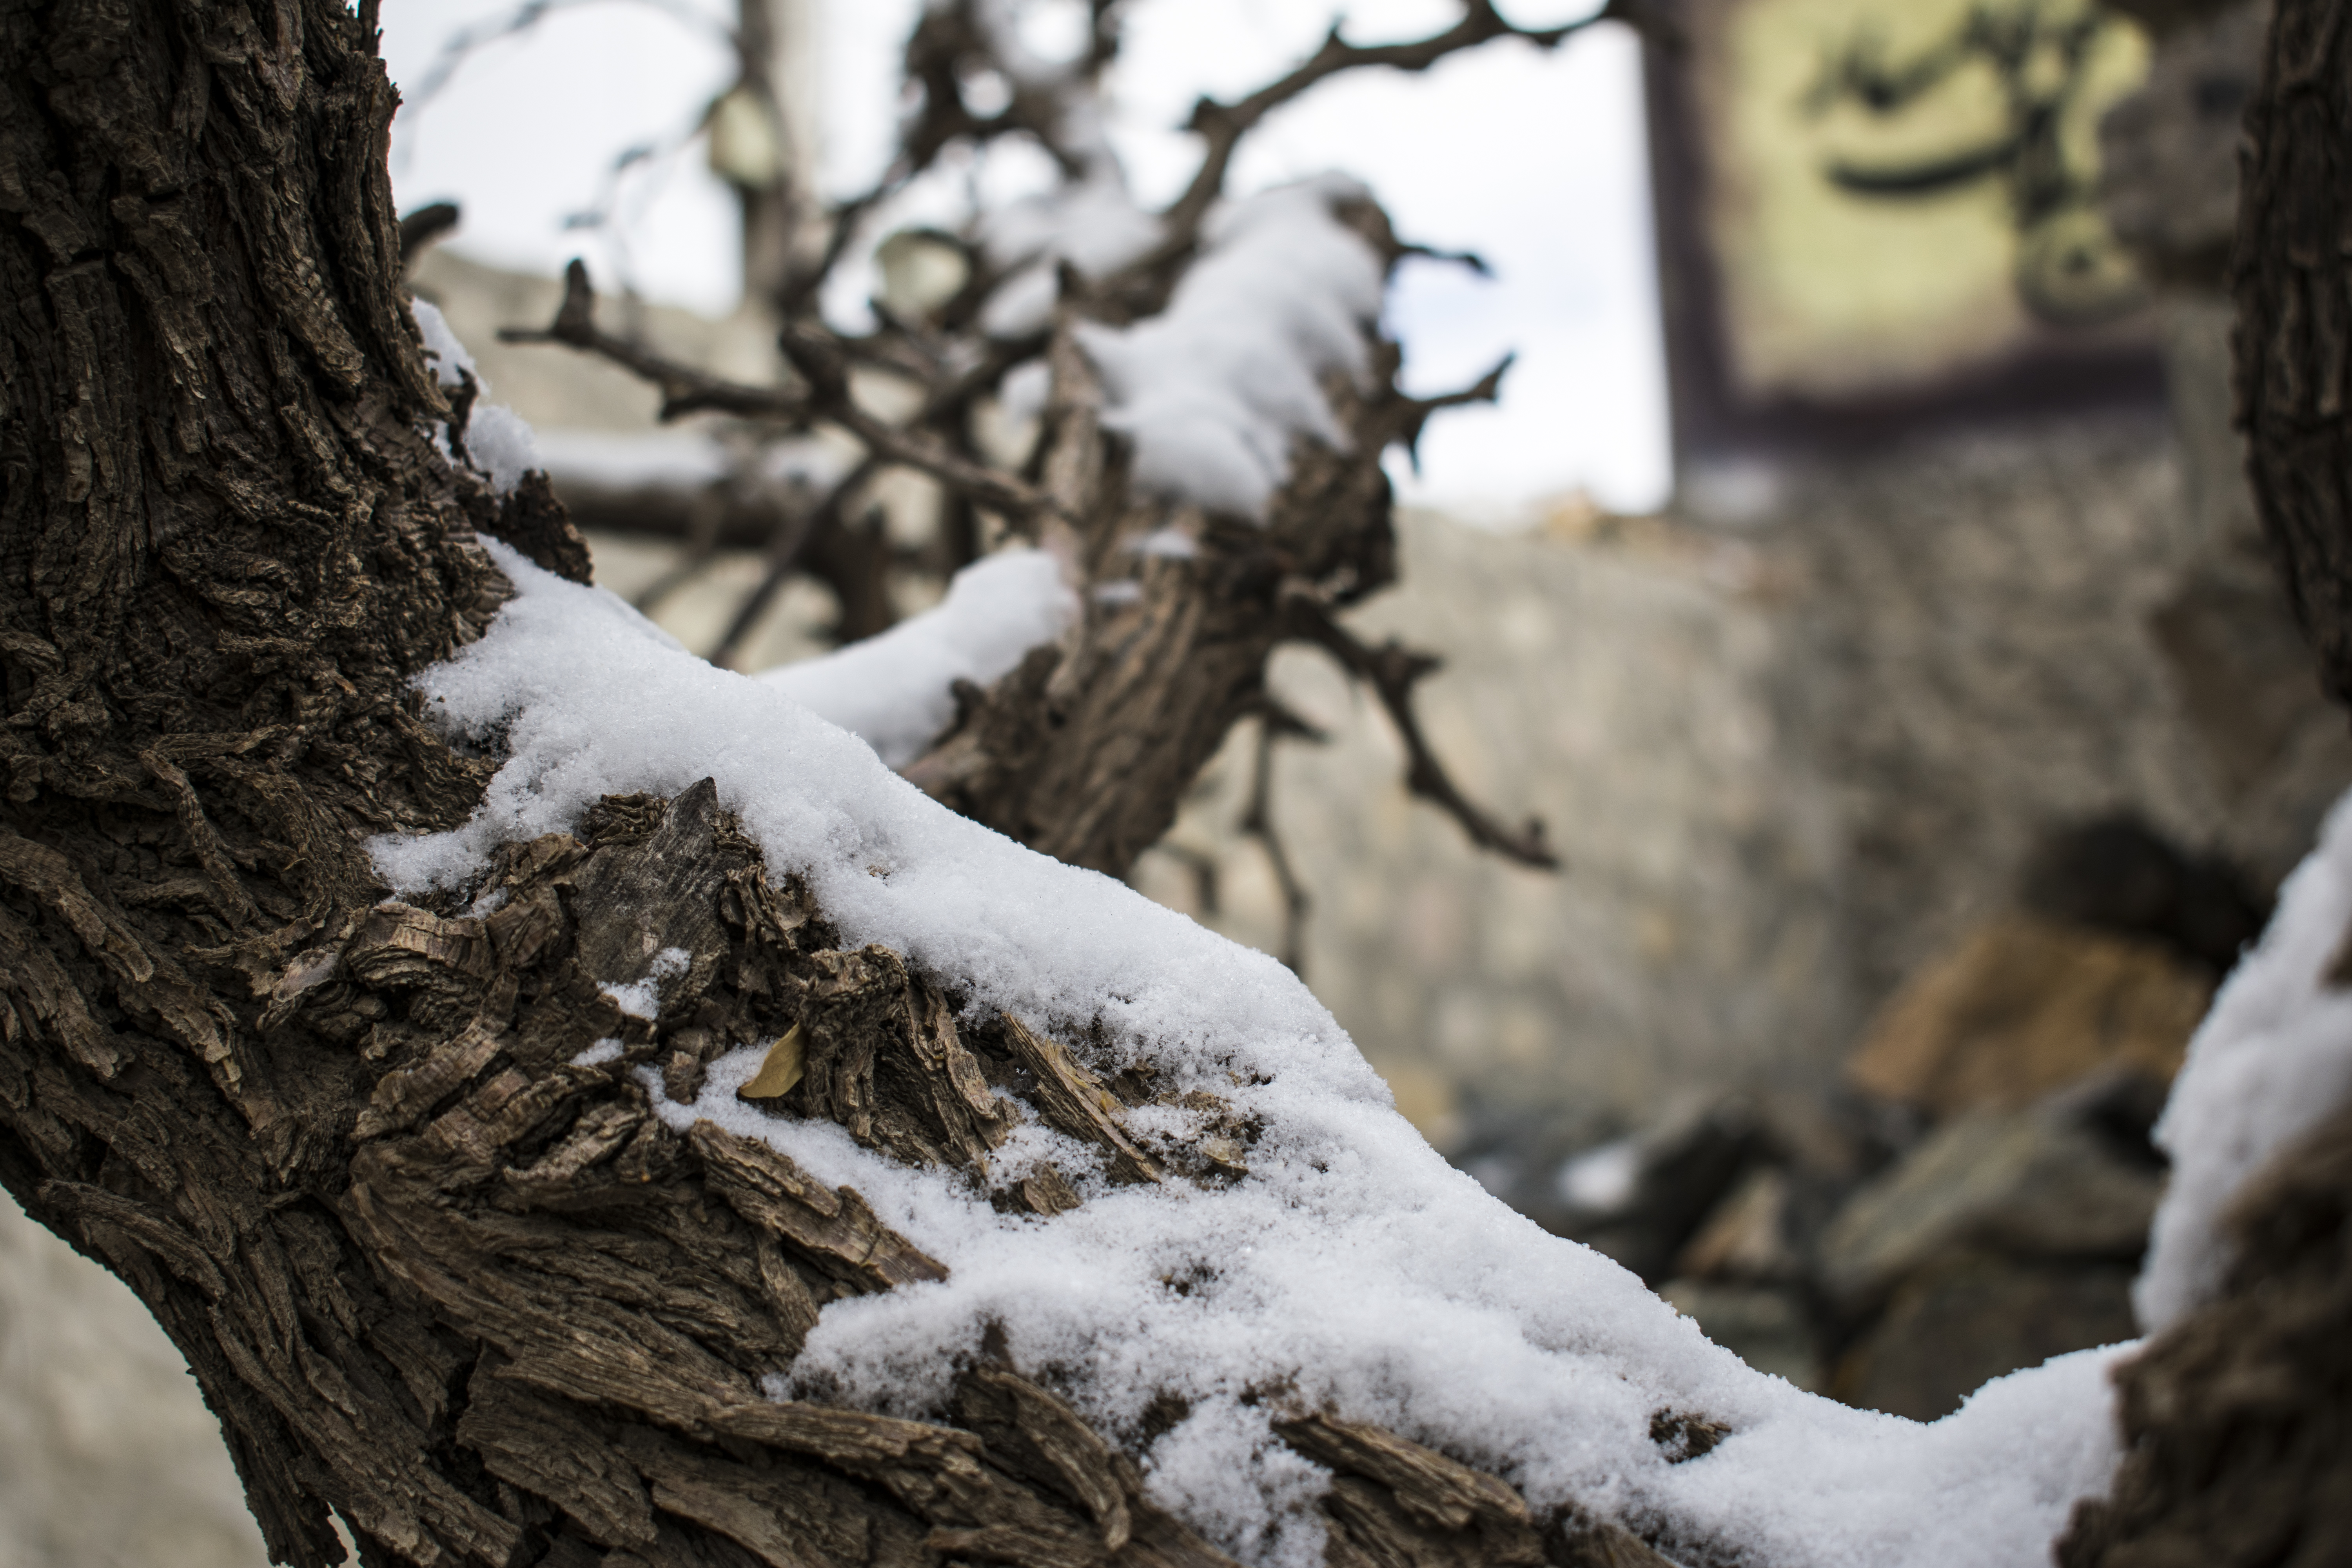
tree, snow, winter, woody plant, branch, freezing, wood, plant, twig